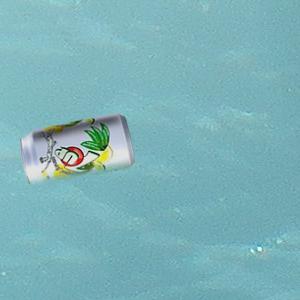
Label: cans